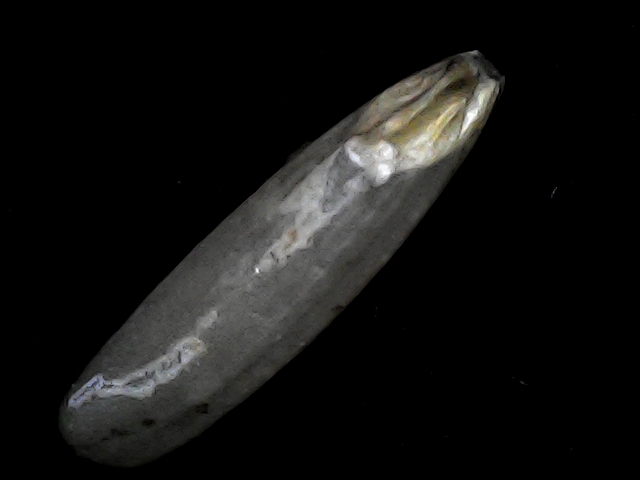
Rice variety: BRRI102